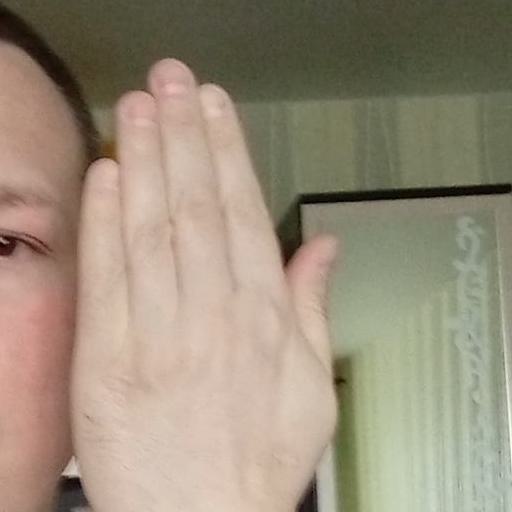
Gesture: stop_inverted